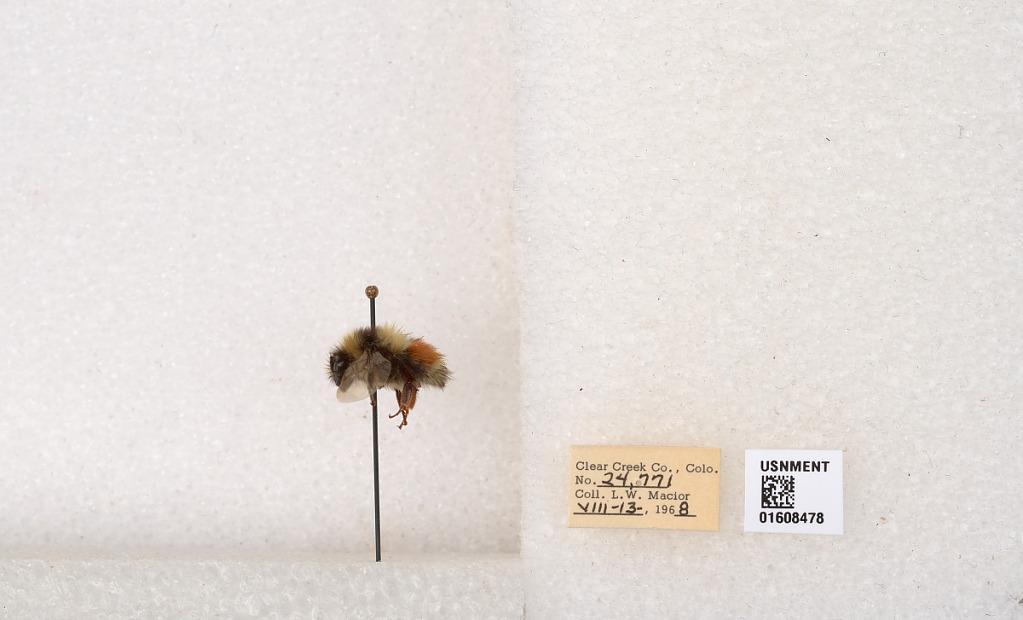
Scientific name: Bombus (Pyrobombus) sylvicola Kirby
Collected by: L. Macior
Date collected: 1968-8-13
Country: United States
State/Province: Colorado
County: Clear Creek
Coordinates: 39.6891, -105.644